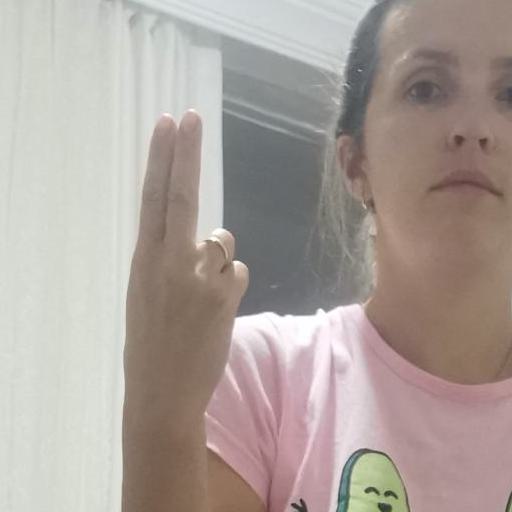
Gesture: two_up_inverted